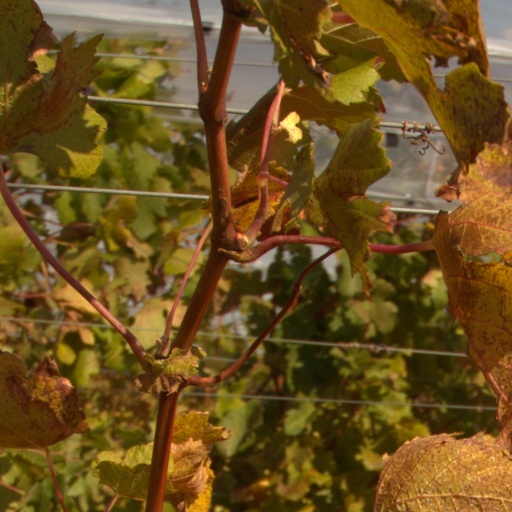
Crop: grape